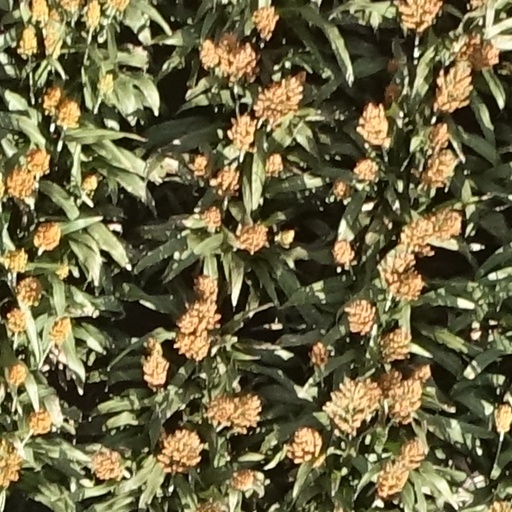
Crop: sorghum